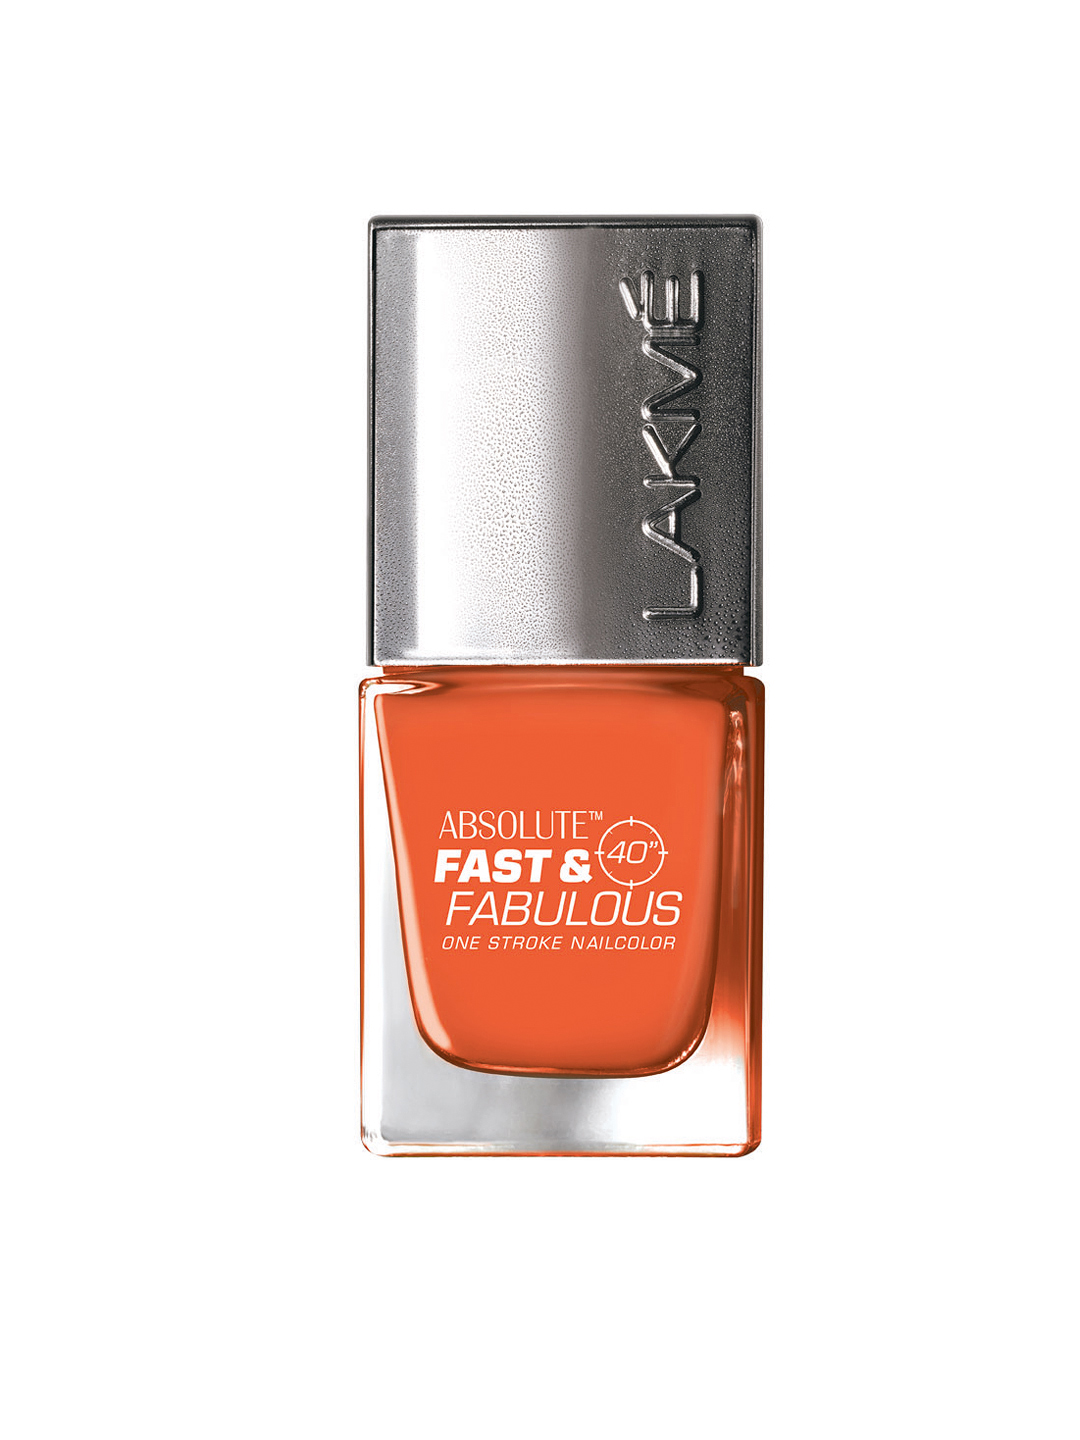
Lakme Absolute Fast & Fabulous Flaming Orange Nail Polish 13
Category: Personal Care / Nails / Nail Polish
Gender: Women
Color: Orange
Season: Spring 2017
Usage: Casual